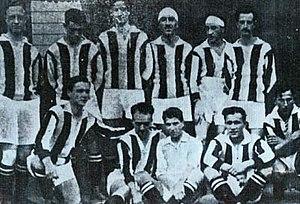
La saison 1919-1920 du Foot-Ball Club Juventus est la dix-huitième de l'histoire du club, créé vingt-trois ans plus tôt en 1897.